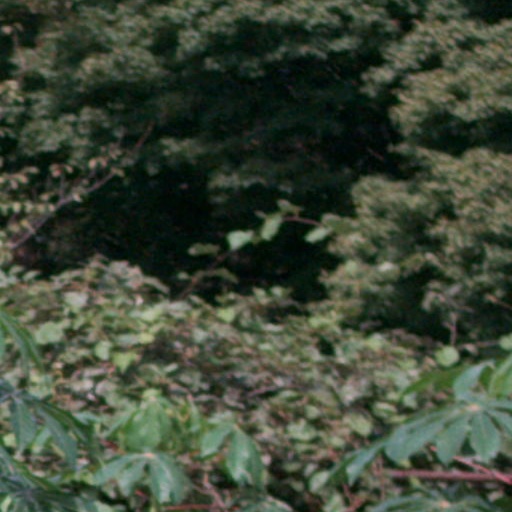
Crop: cassava